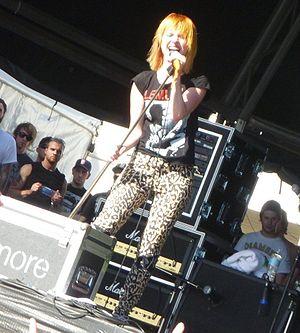
Hayley Nichole Williams, née le 27 décembre 1988 à Meridian, est une chanteuse et auteure-compositrice américaine.